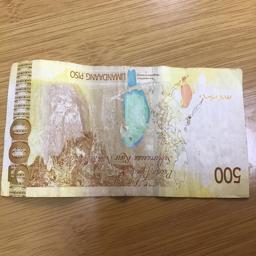
Label: 500_Back